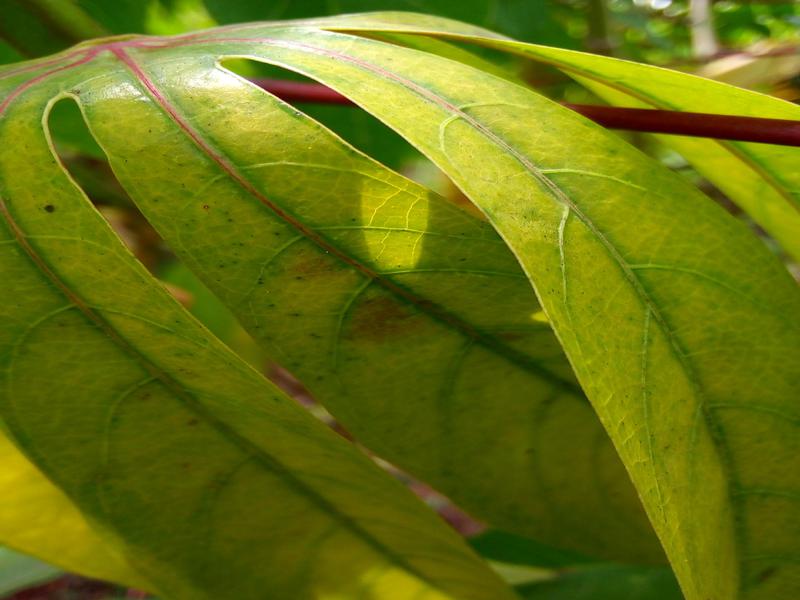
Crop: cassava
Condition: brown_streak_disease